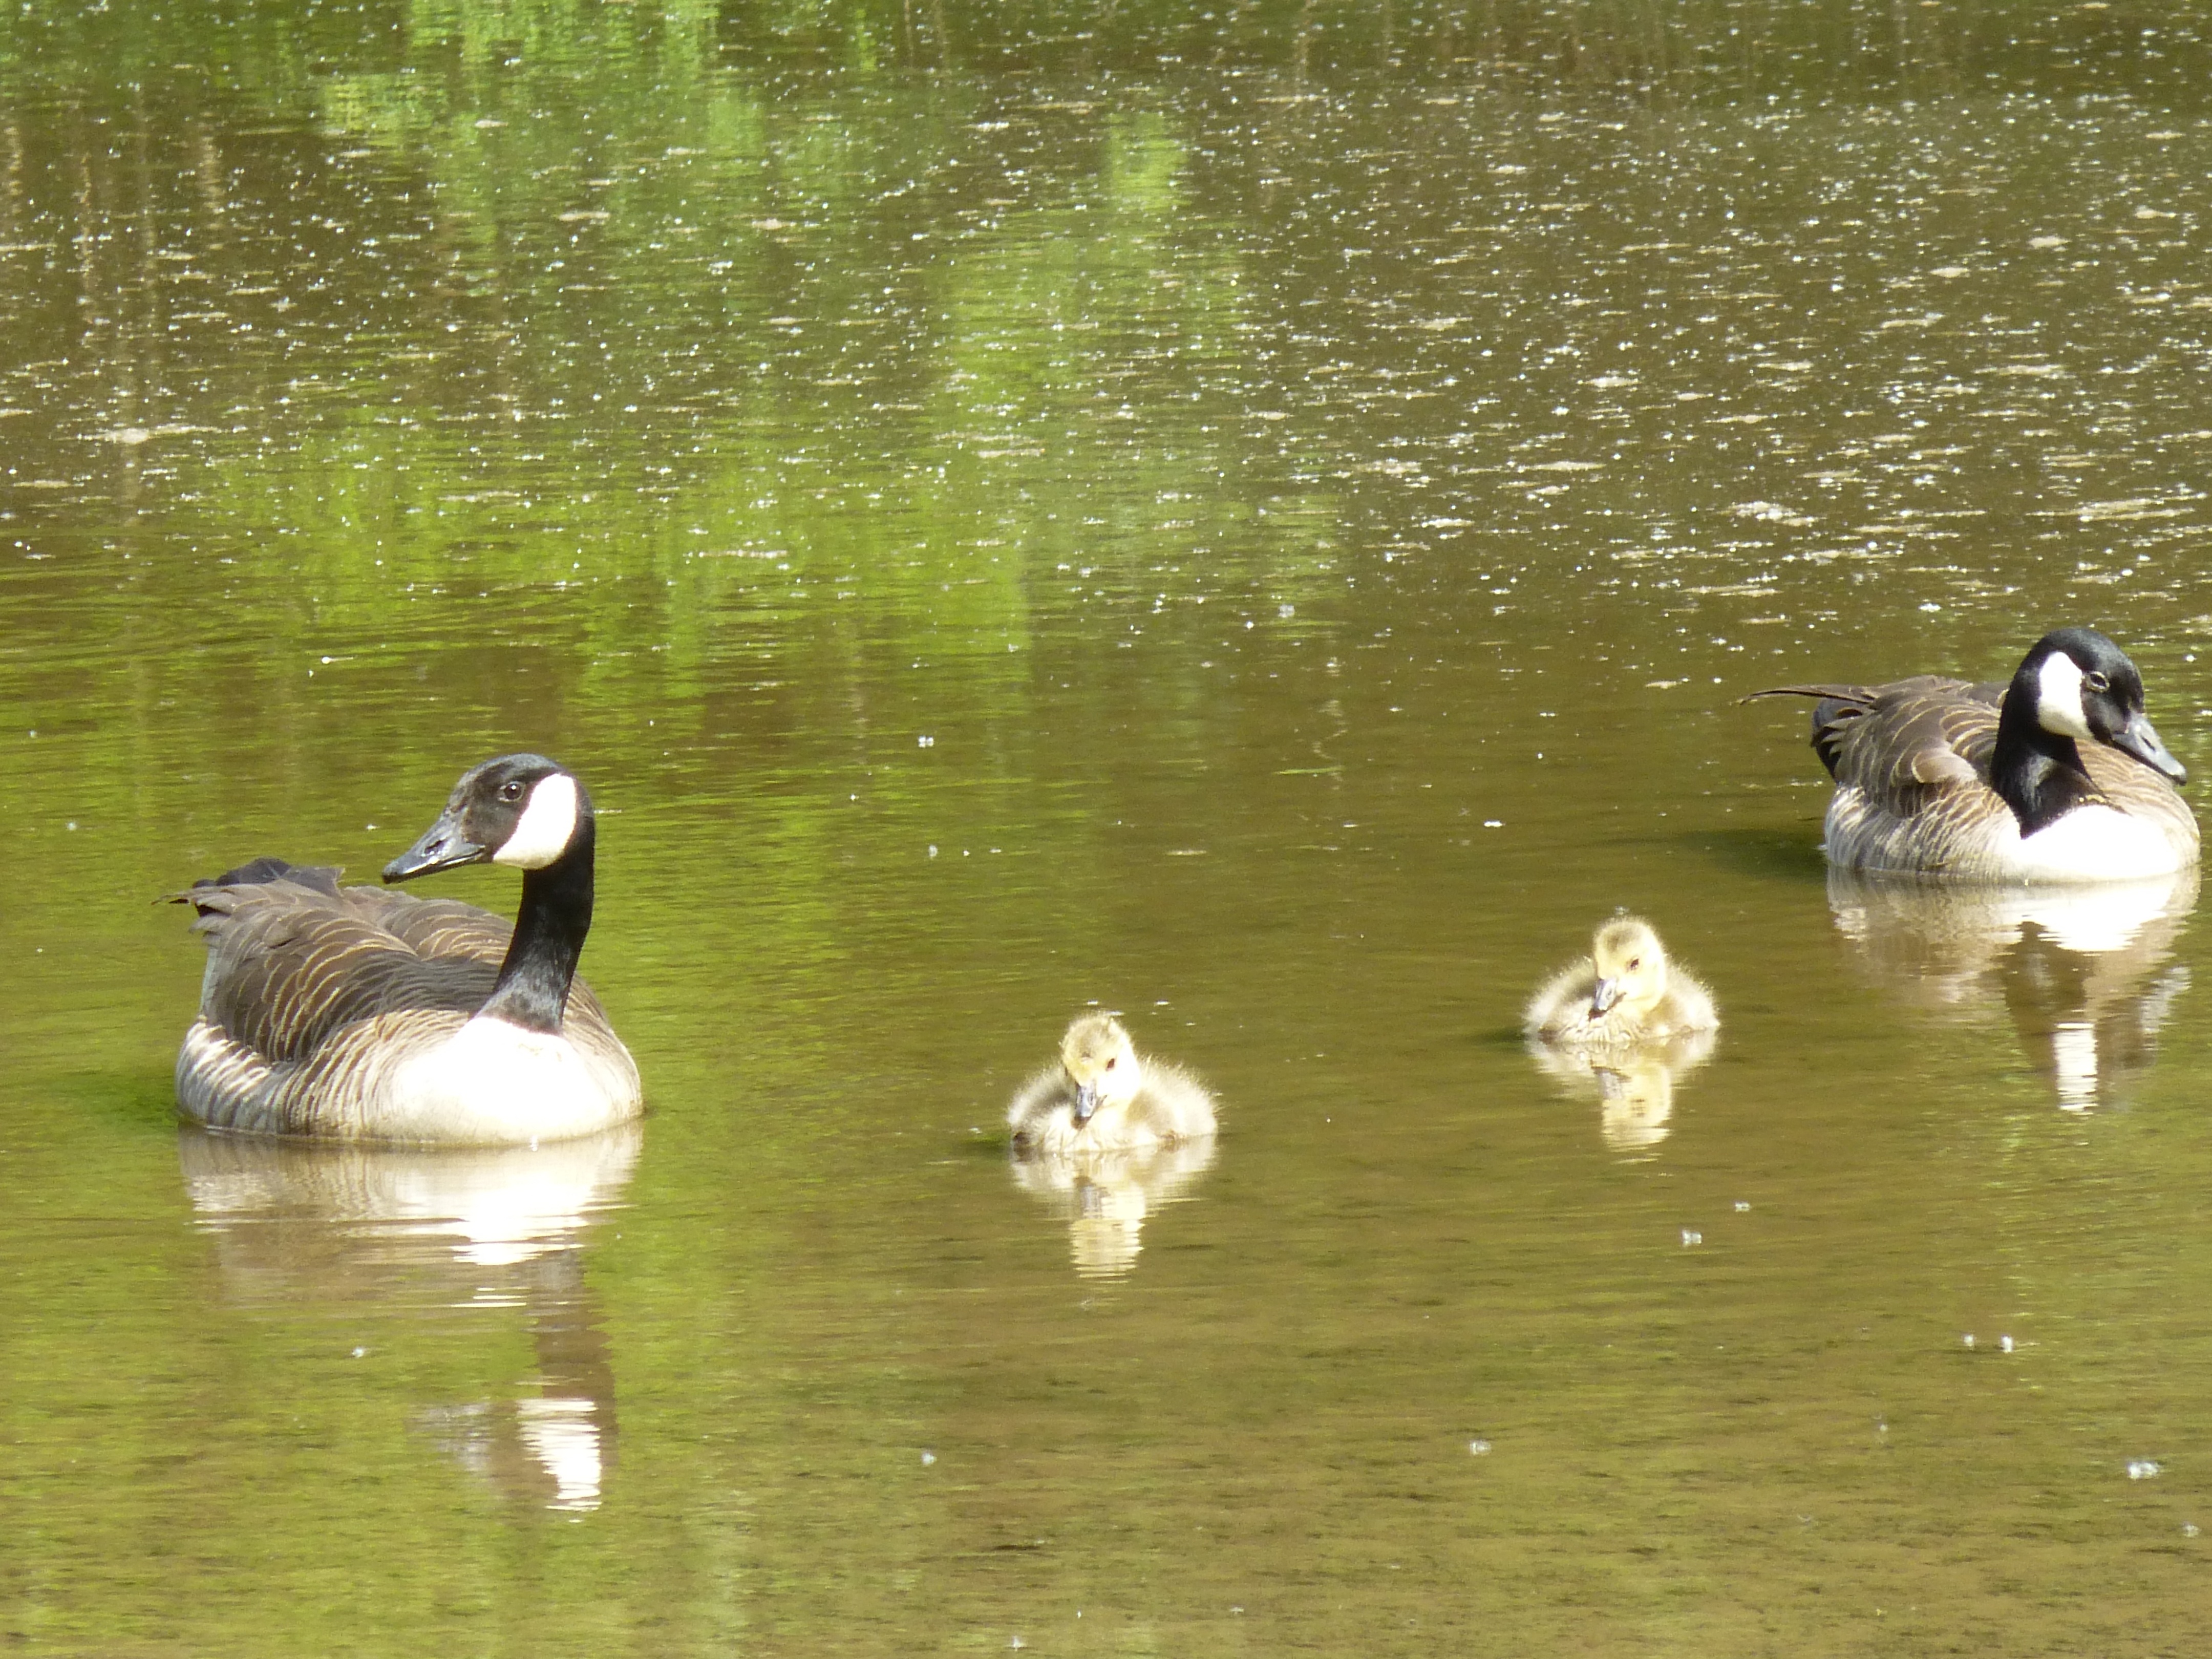
water, nature, bird, pond, wildlife, beak, fauna, family, duck, goose, vertebrate, ducks, waterfowl, chicks, water bird, mallard, ducks geese and swans